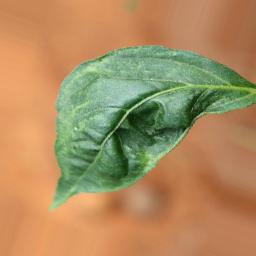
Label: mites_and_trips